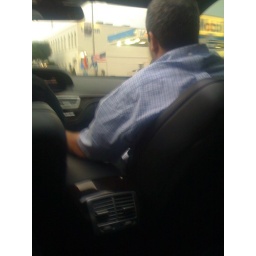
Jeff sitting shotgun in his own car. My boy rolls like the playboy he is.